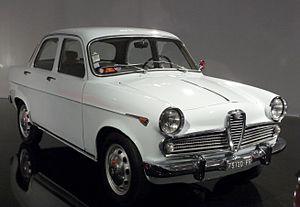
Alfa Romeo South Africa était la filiale du constructeur italien Alfa Romeo, implantée en Afrique du Sud en 1962 pour l'assemblage local des modèles italiens avec le volant à droite.